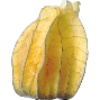
Label: physalis_with_husk